West Kalimantan

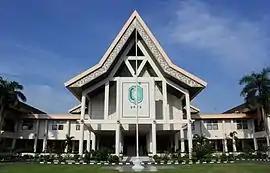
West Kalimantan's parliament building

Until 1999 the province was composed of six regencies ("kabupaten") and the independent City ("kota") of Pontianak. A seventh regency, Bengkayang, was formed on 20 April 1999 from part of Sambas Regency, and an eighth, Landak, was formed on 4 October 1999 from part of Mempawah Regency. A second independent city, Singkawang, was formed on 21 June 2001 from part of Bengkayang Regency. On 18 December 2003 Sekadau Regency was cut out of Sanggau Regency, and Melawi Regency was cut out of Sintang Regency, while on 2 January 2007 North Kayong Regency was cut out of Ketapang Regency, and on 17 July 2007 Kubu Raya Regency was cut out of Mempawah Regency. West Kalimantan is thus now subdivided into two cities and twelve regencies.